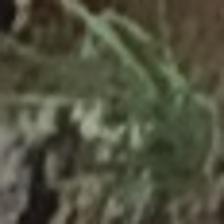
Label: clustered